The Mistress of the Inn

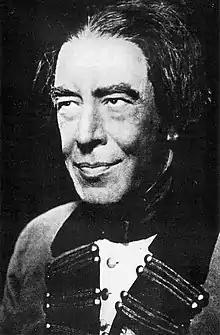
Constantin Stanislavski as Ripafratta in 1898

Mirandolina runs an inn in Florence and is constantly courted in marriage by all her clients, particularly the Marchese of Forlipopoli and the Conte of Albafiorita, who represent the two extremes of contemporary Venetian society, since the former is a born aristocrat who has fallen on hard times and sold his title whereas the latter is a young newly-rich merchant who has bought a title and become part of the new nobility. With only his honour to fall back on, the Marchese is convinced that offering his protection to Mirandolina will be enough to win her heart, whilst the Conte gives her many expensive gifts, believing he can buy her love just as he has bought his title. This reiterates the differences between the 'Nobles of the Sword' descended from the medieval nobility and 'Nobles of the Robe' who had bought their title. Mirandolina wisely does not accept either of the two men's attentions, leaving both of them still under the illusion that they can win her over.